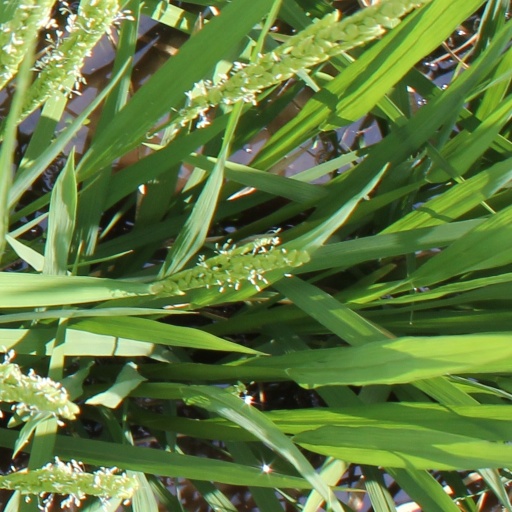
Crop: rice